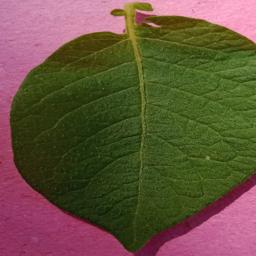
Etiqueta: Sana